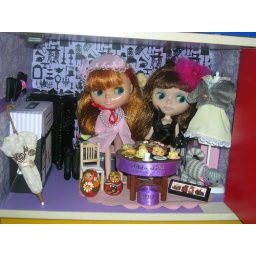
The girls in their lounge outfits